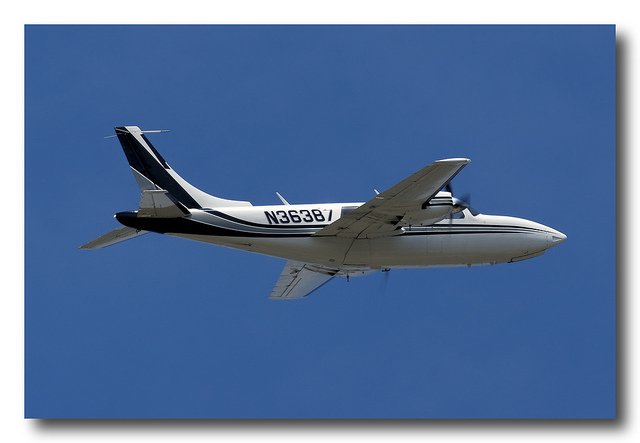
user: Given an image and a question. Answer the question in a short answer. Question: What can this object do? Short Answer:
assistant: fly